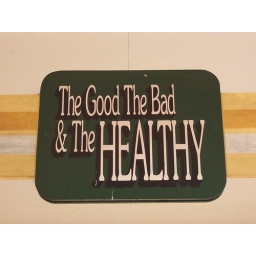
This is just a really cute sign I saw when we went to a near by town.